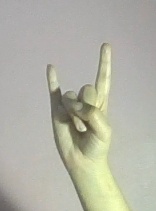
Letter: la